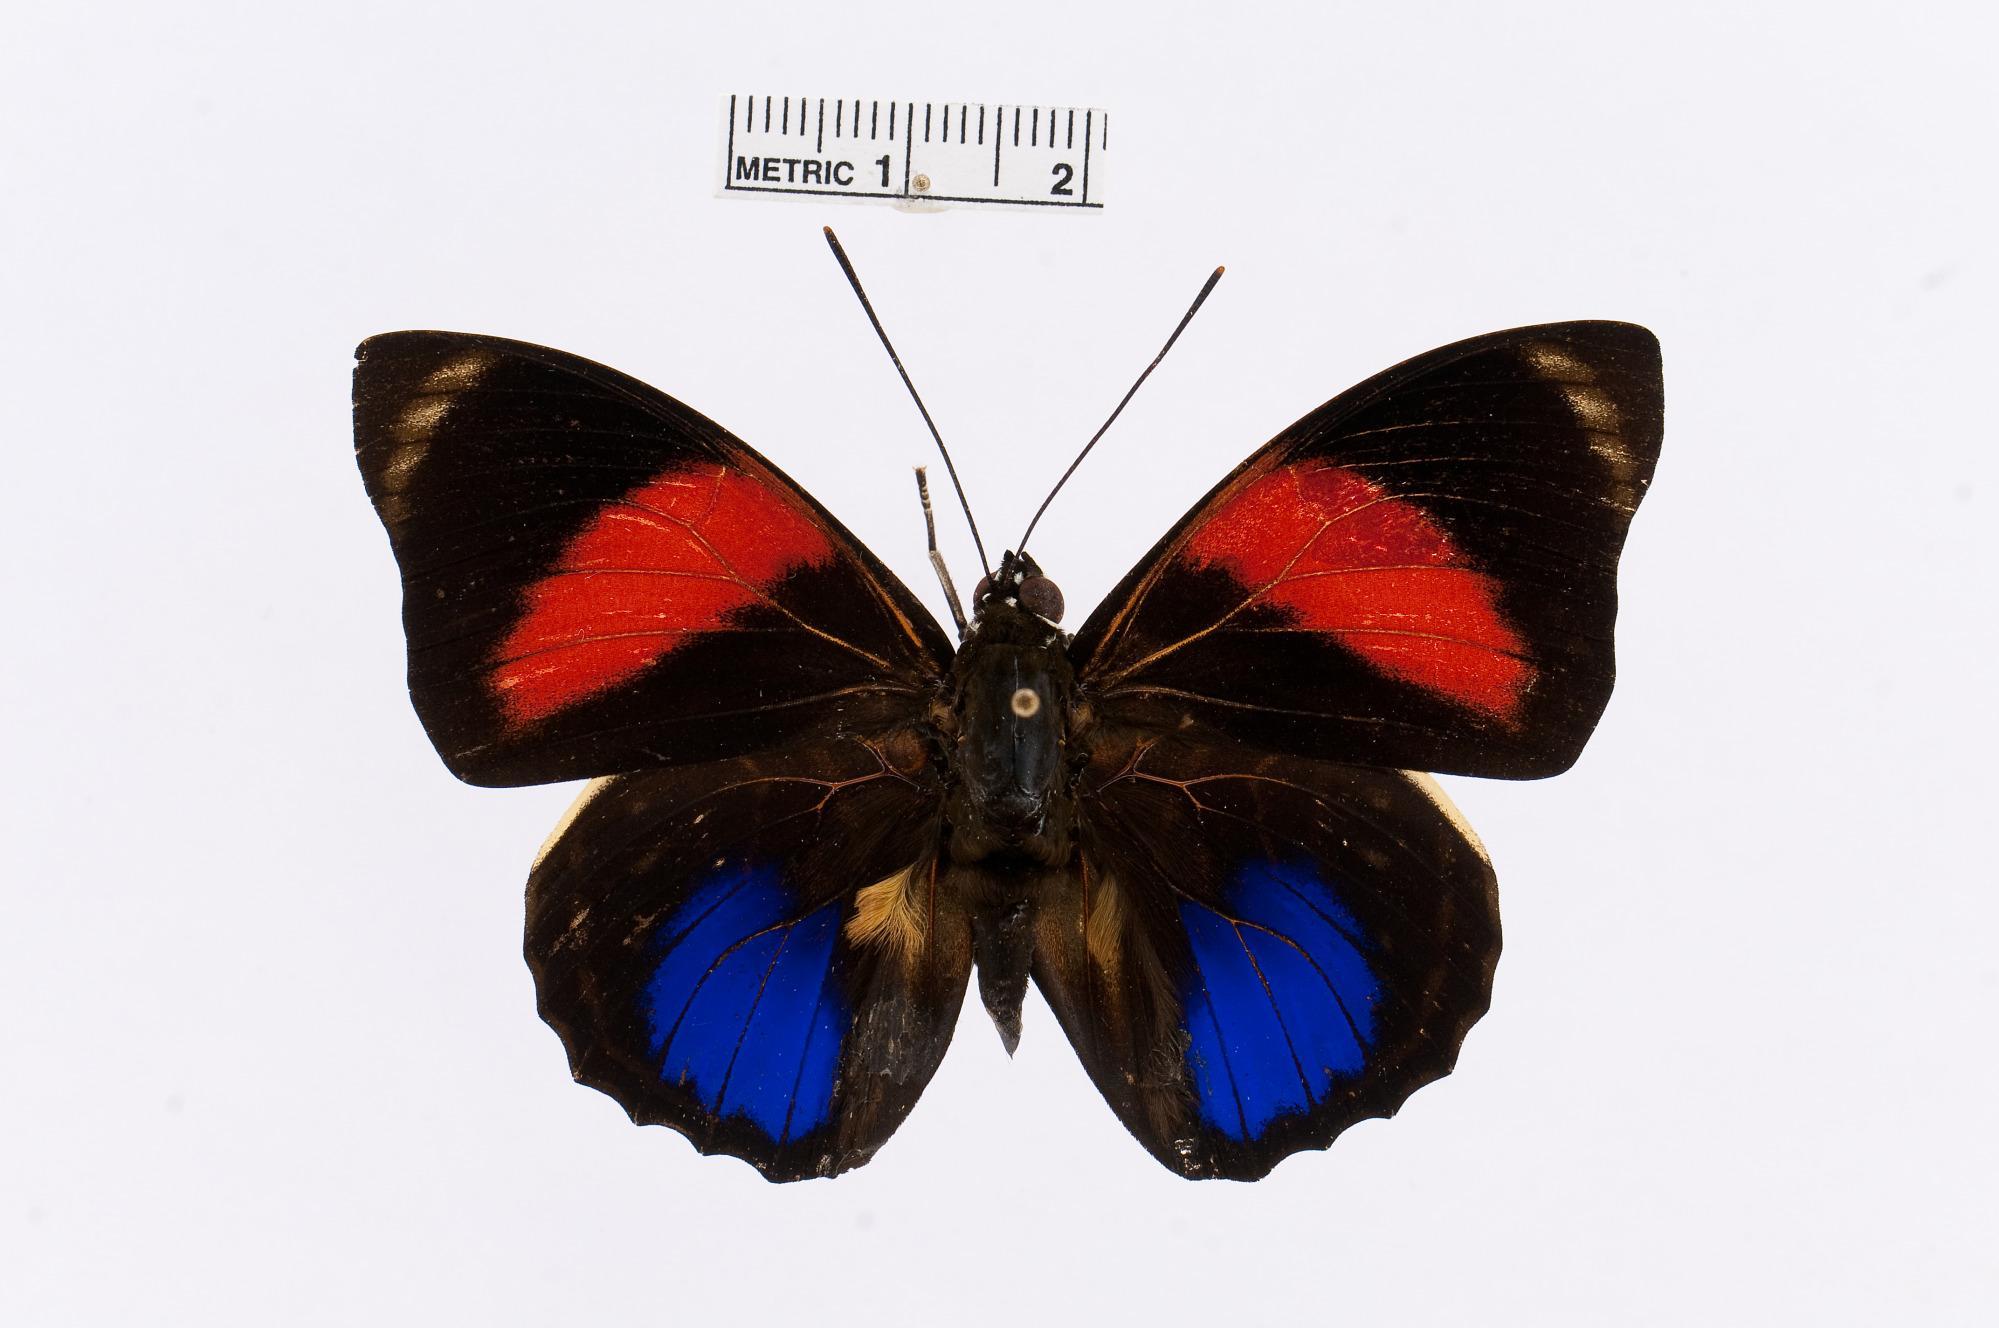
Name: Agrias amydon
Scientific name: Agrias amydon Hewitson, 1854
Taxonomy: Animalia, Arthropoda, Insecta, Lepidoptera, Nymphalidae, Charaxinae
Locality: Rio Lacatum, [Not Stated], Chiapas, Mexico
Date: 15 Sep 1981